Second Cup

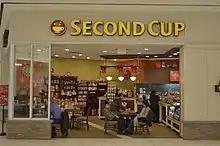
Second Cup at Markville Mall in Markham, Ontario

Second Cup was founded in 1975 by Tom Culligan and Frank O'Dea in Toronto, Ontario. Culligan eventually purchased O'Dea's shares and expanded Second Cup into a 150-store chain. He sold it in 1988 to the founder of mmmuffins, Michael Bregman.